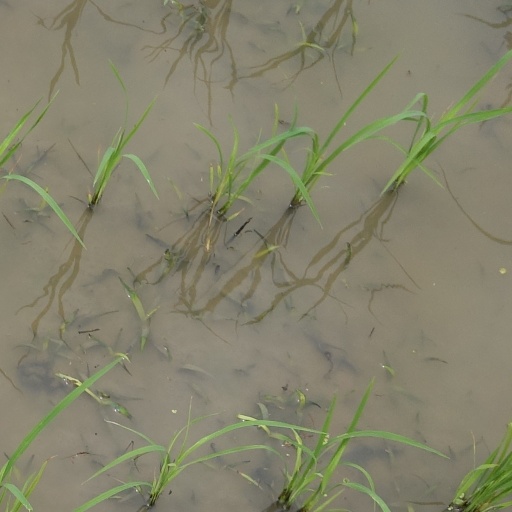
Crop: rice